Bronx Zoo

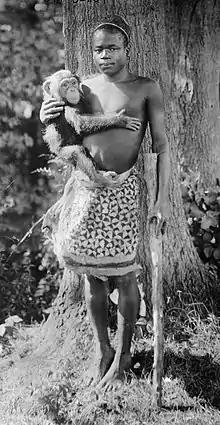
Ota Benga at the Bronx Zoo in 1906. Only five promotional photos exist of Benga's time here, none of them in the Monkey House; cameras were not allowed.

The monorail was inaugurated in 1977 with the rest of the formerly underdeveloped Wild Asia section of the zoo. There are six 9-car monorails on this ride, originally built by Rohr; the ride was refurbished in 2007. Some animals in the zoo can only be seen on this ride such as tigers, Przewalski's horses, greater one-horned rhinoceros, Asian elephants, red pandas, and a plethora of even-toed ungulates such as axis deer, barasingha, blackbuck, Bactrian deer, gaurs, brow-antlered deer, babirusas, sambar deer, nilgai, red muntjacs, Indian hog deer, Formosan sika deer, tufted deer, Himalayan tahrs, and markhors.